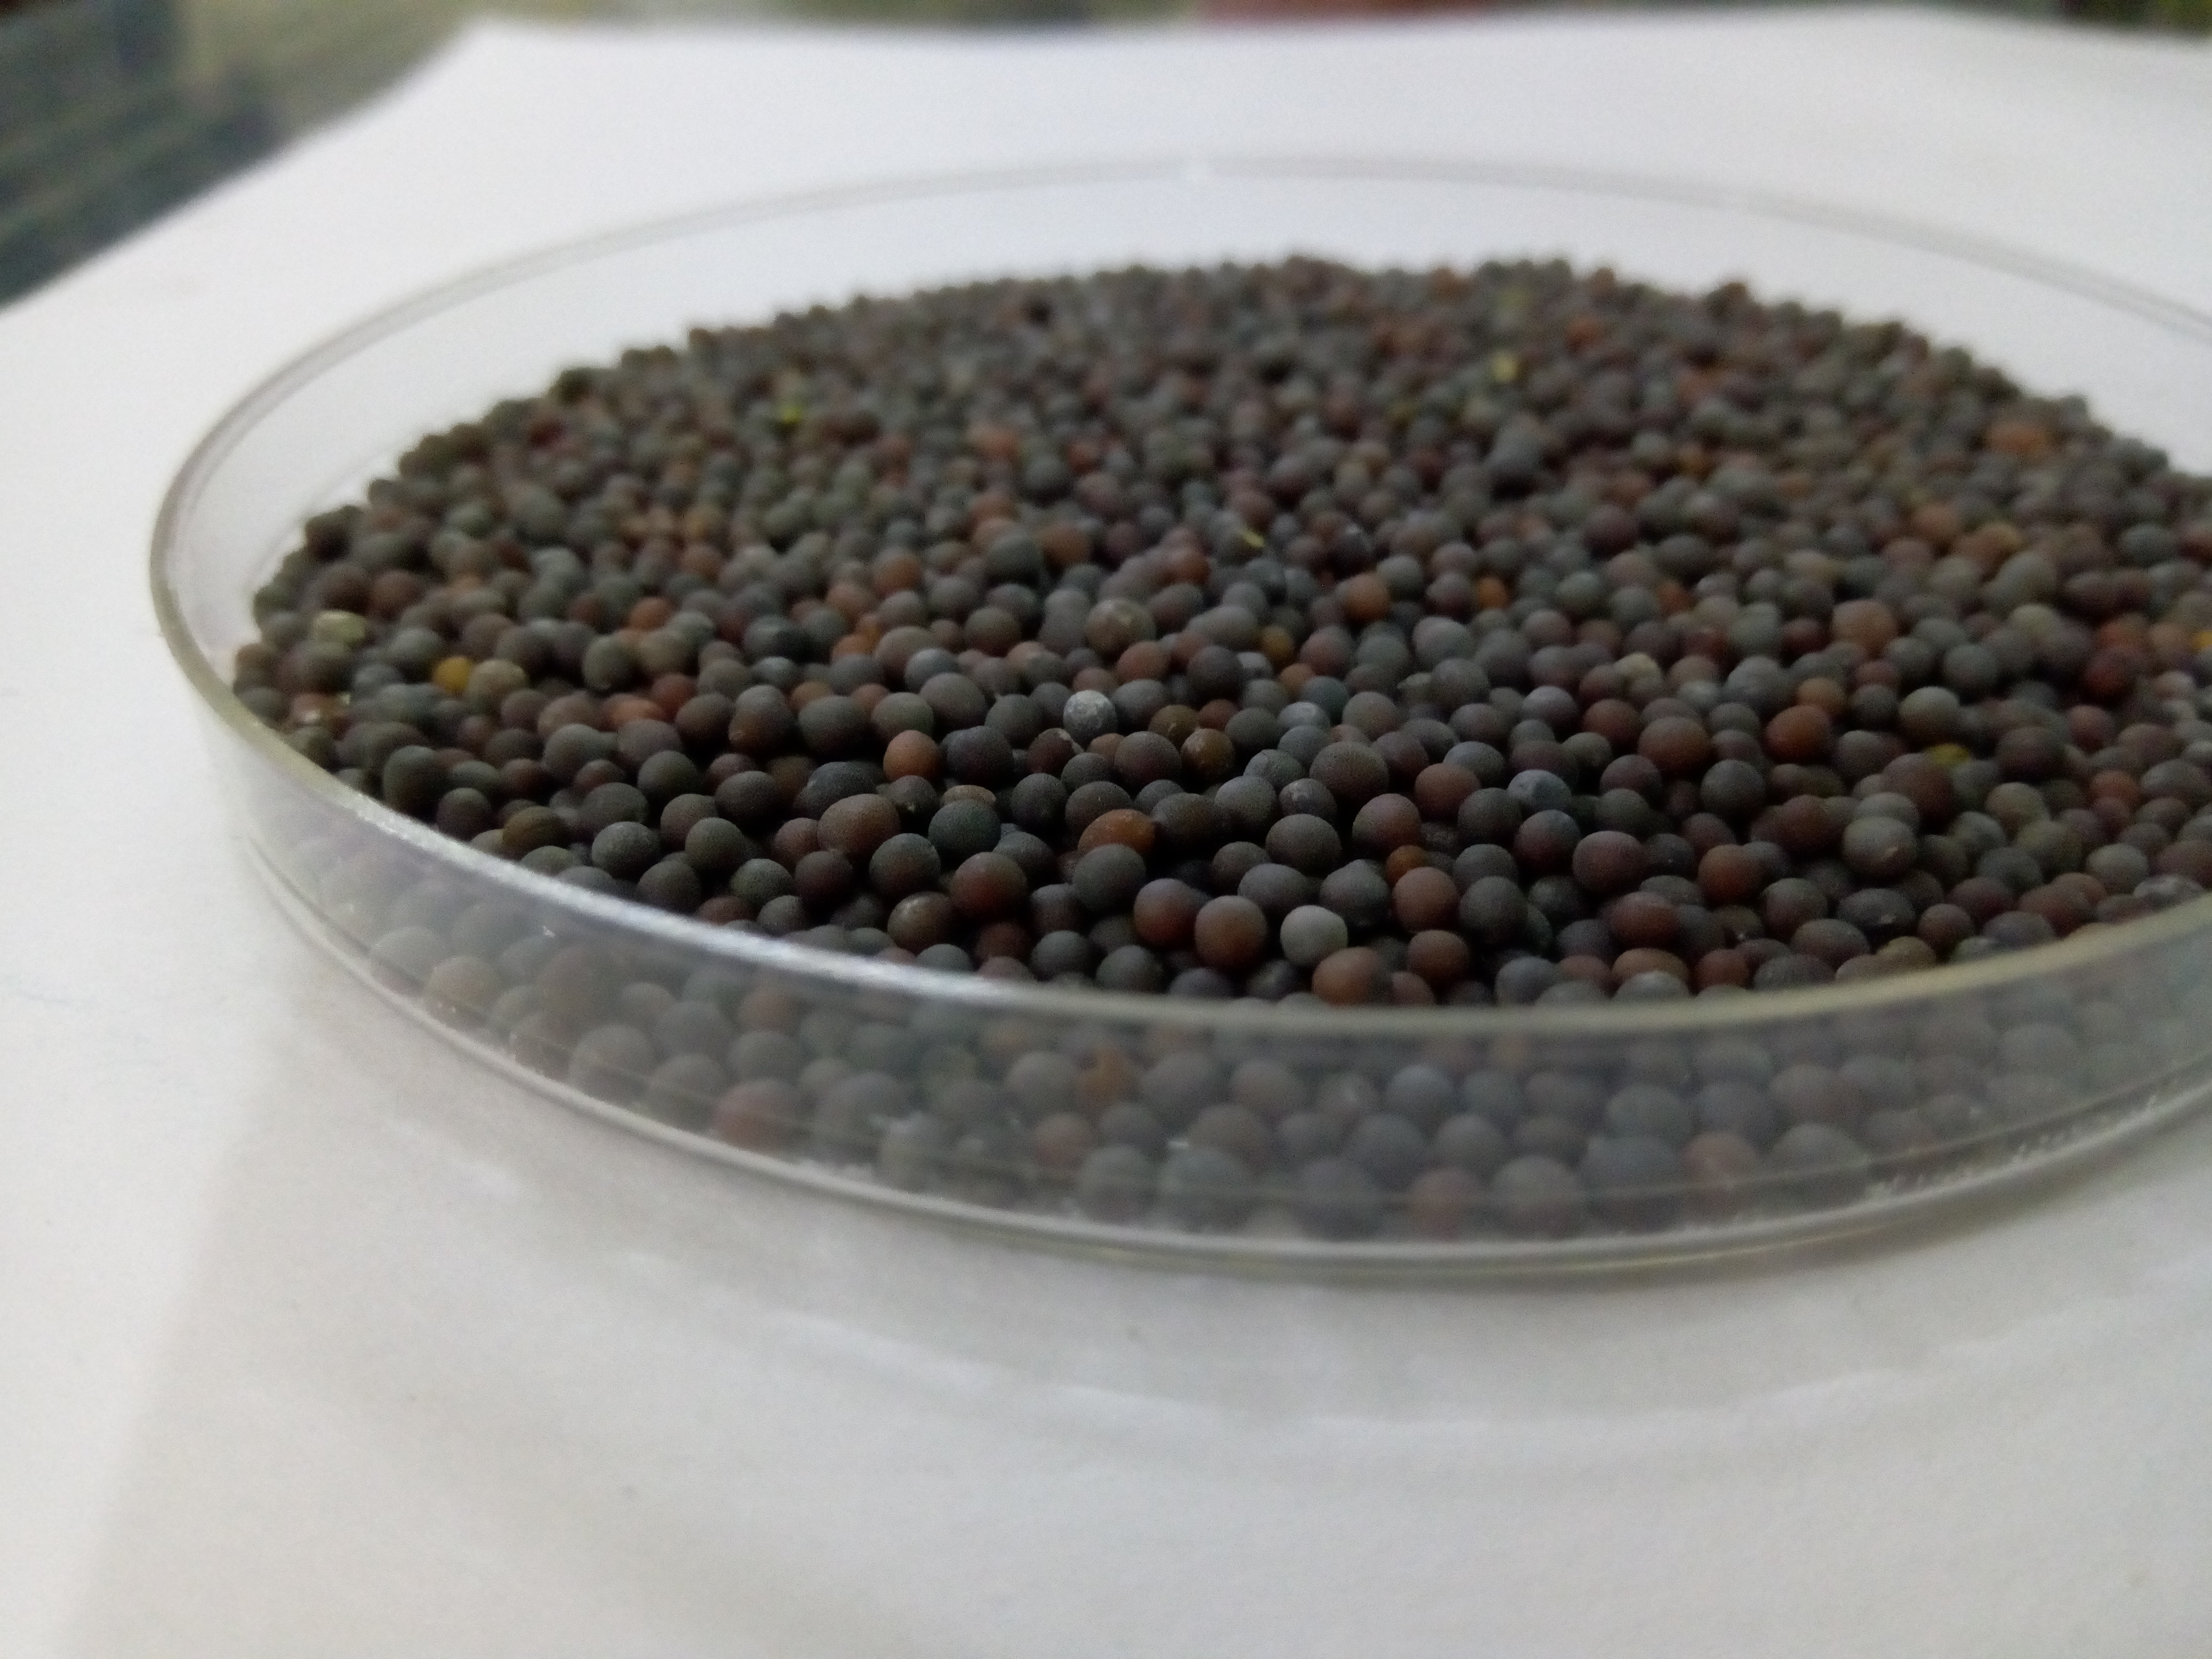
Rice seed variety: Unknown